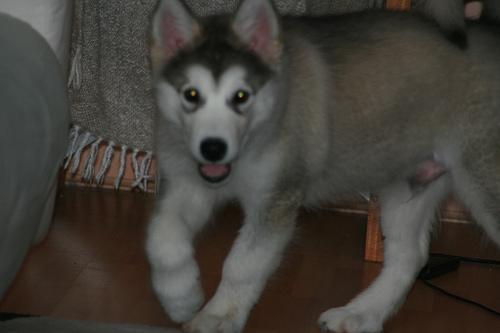
malamute